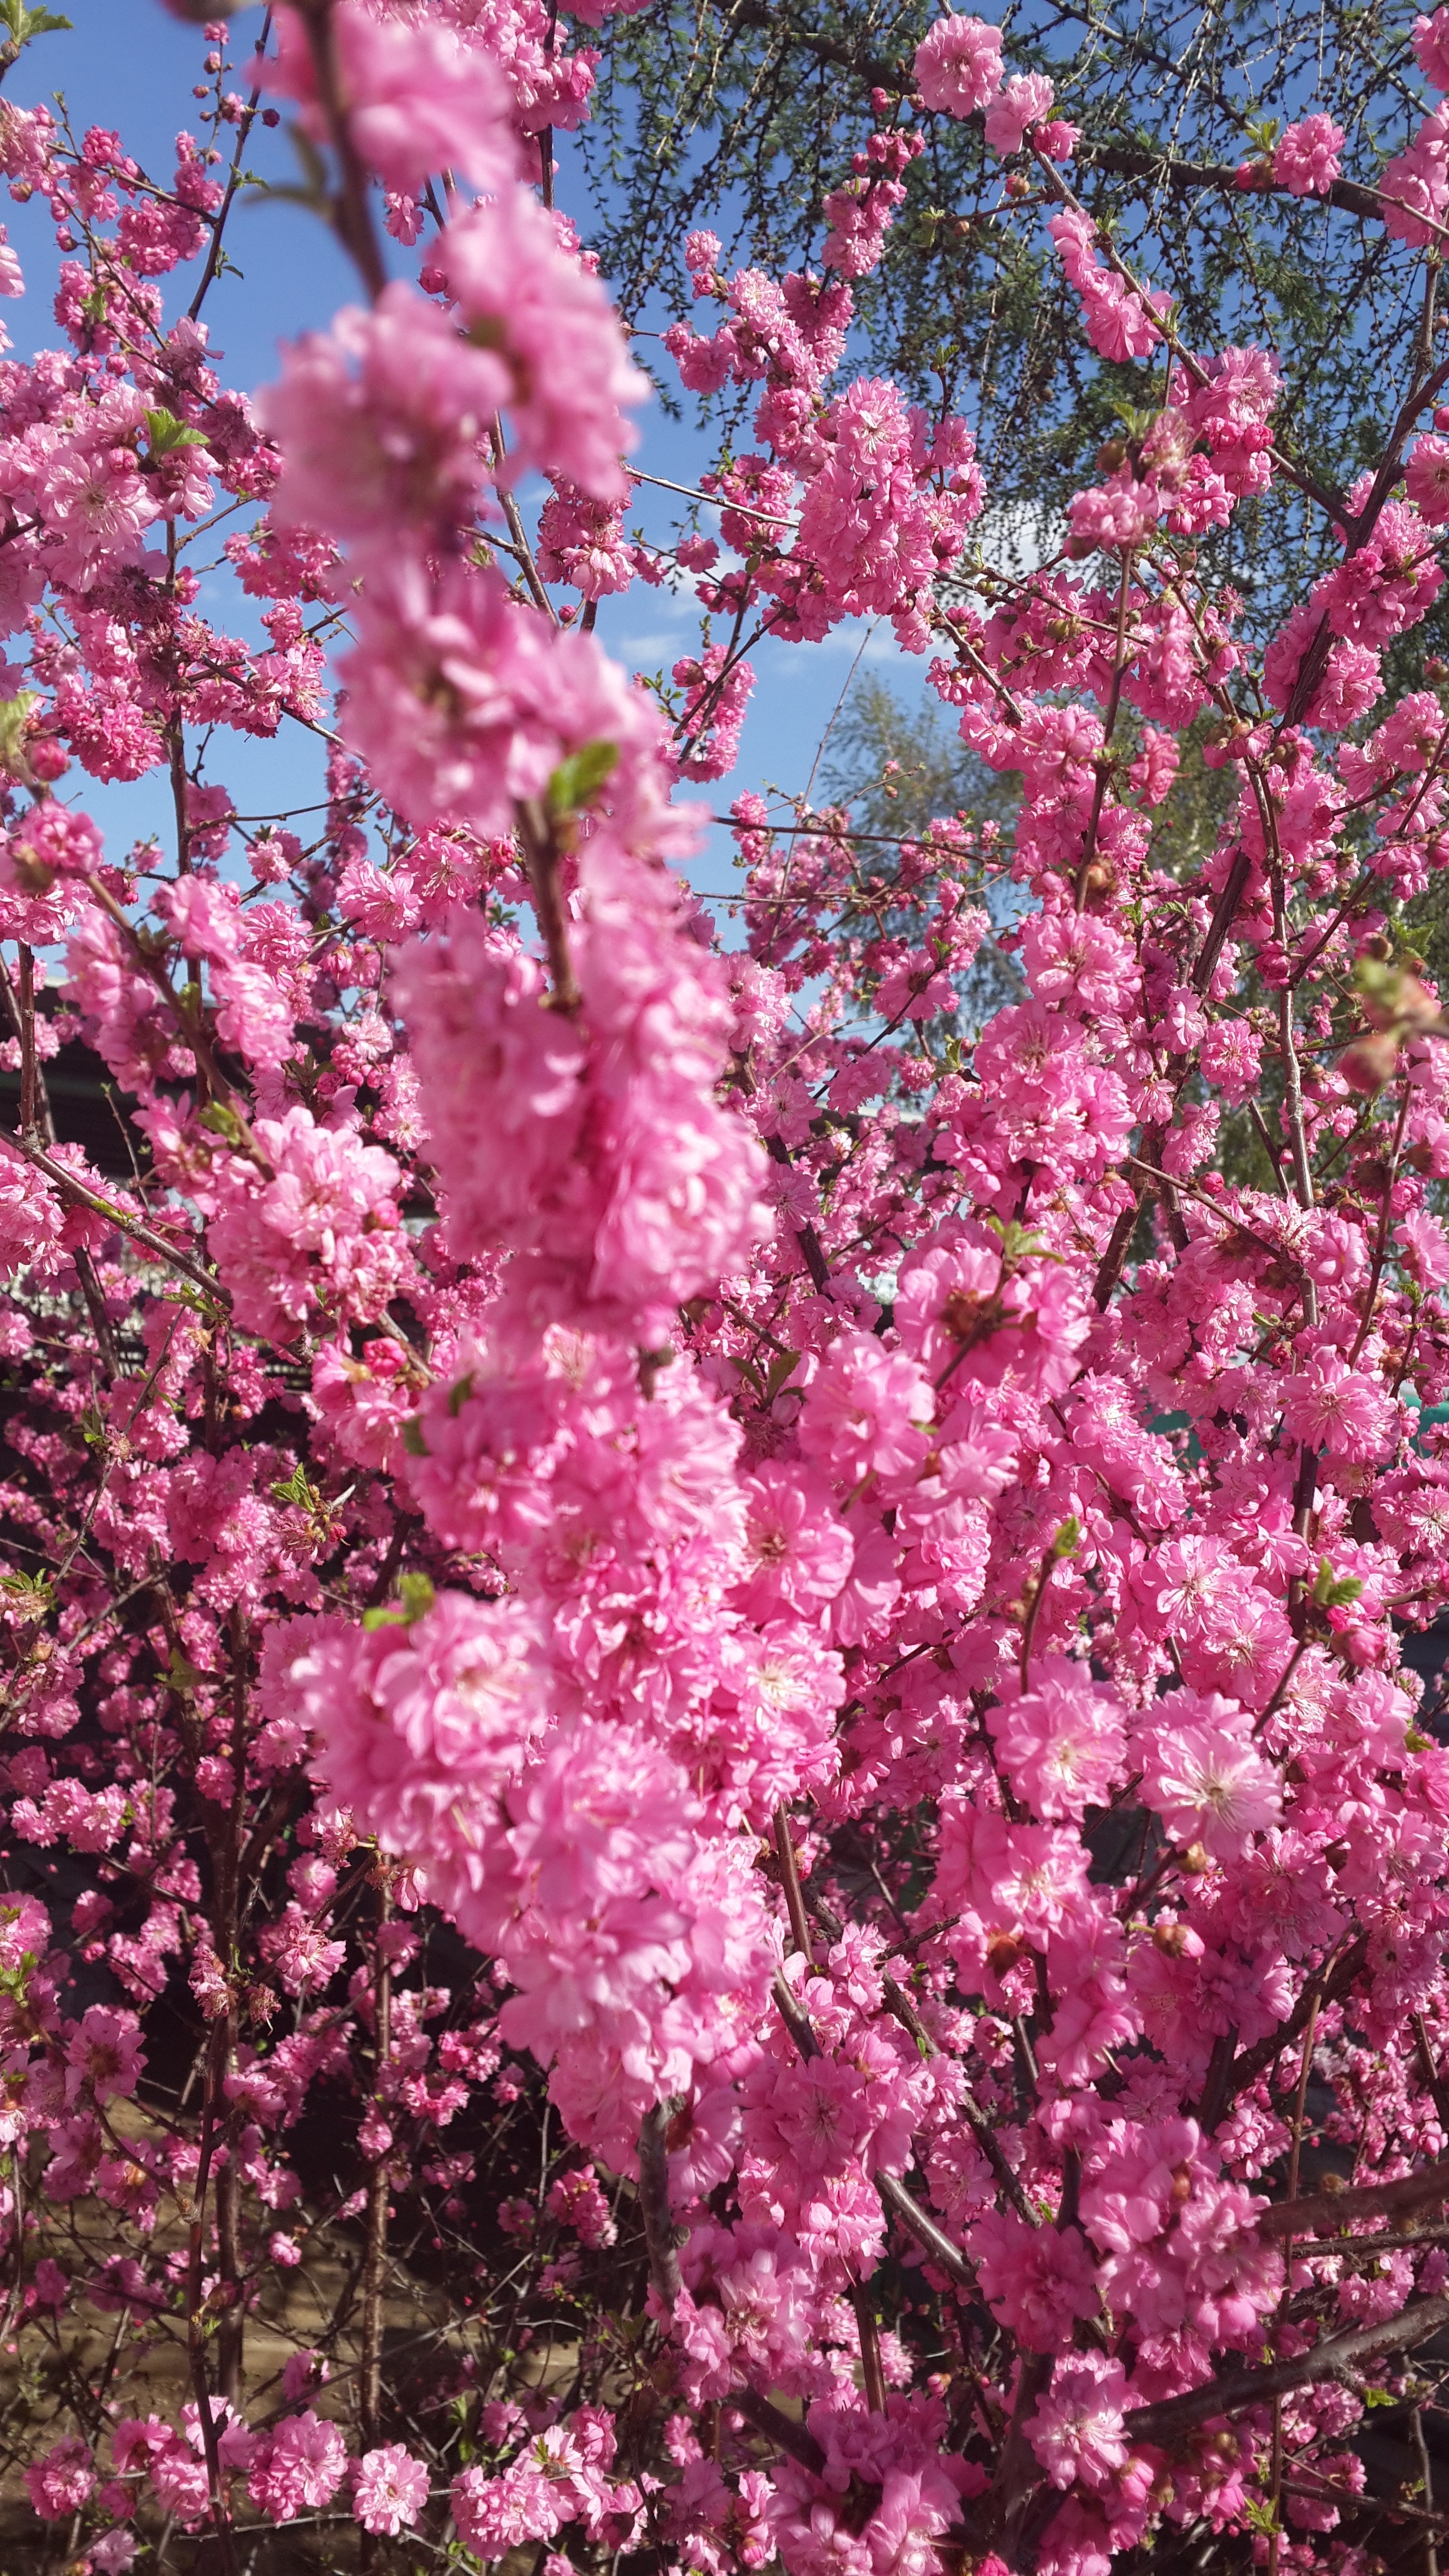
tree, branch, blossom, plant, leaf, flower, spring, produce, botany, pink, flora, cherry blossom, shrub, flowering plant, rose family, woody plant, land plant